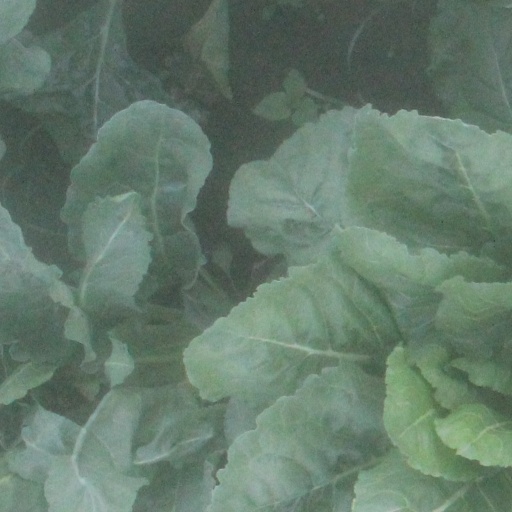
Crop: sugar beet